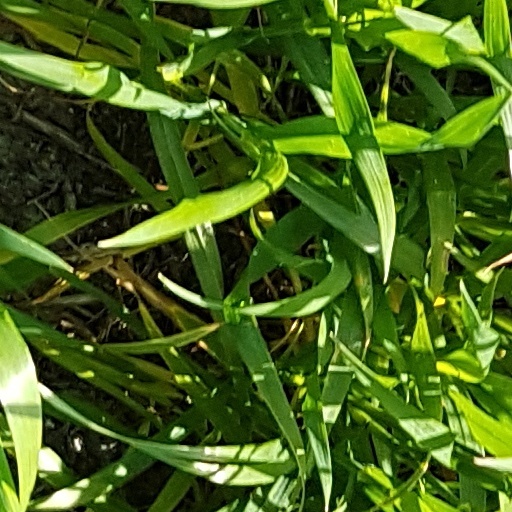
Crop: wheat